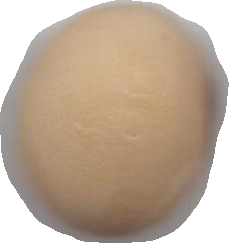
Variety: Anjasmoro